One Last Question

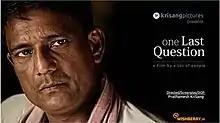
poster

One Last Question is a 2015 Indian Hindi-language short film directed by Prathamesh Krisang. It is inspired from a true story in 1998 from a blog titled, "Agia to Oxford" by Manjit Nath. The film takes the viewer back to the Indian state of Assam in 1998. It is basically a memoir of a person who had been on the verge of abandoning education and taking up arms against the state, but who was then counseled by his father, which set him on the right and, hence, a better direction. The pivotal character of Tultul’s father in the film has been played by actor, Adil Hussain.